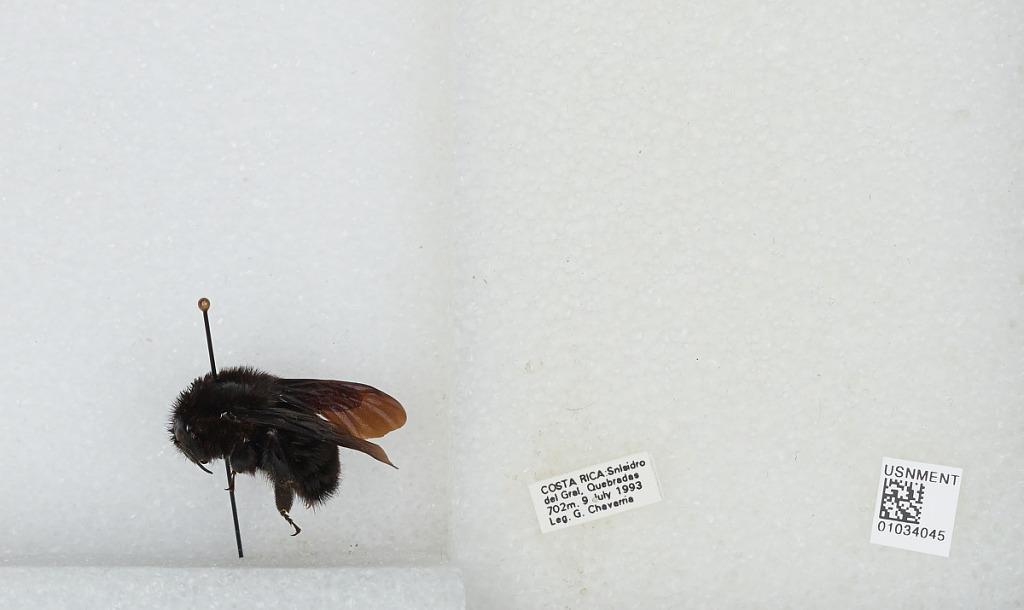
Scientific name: Bombus (Megabombus) pullatus Franklin
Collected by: G. Chavarria
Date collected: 1993-7-9
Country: Costa Rica
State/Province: San Josè
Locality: Quebradas, San Isidro del General